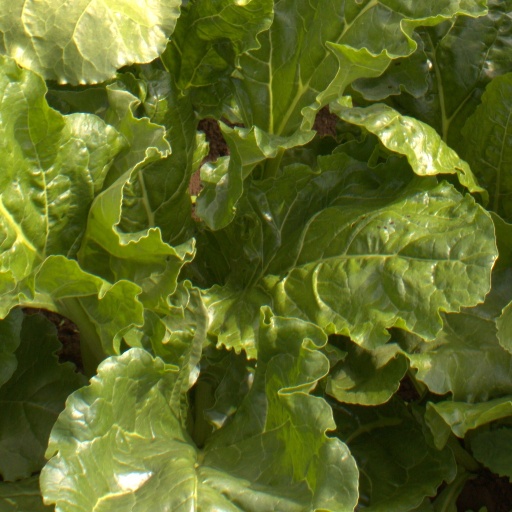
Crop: sugar beet